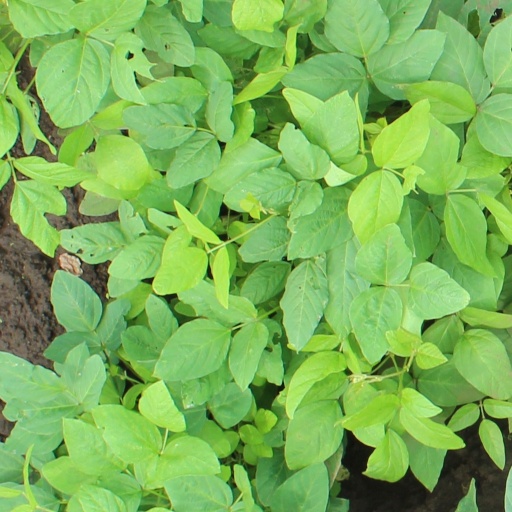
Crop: soybean